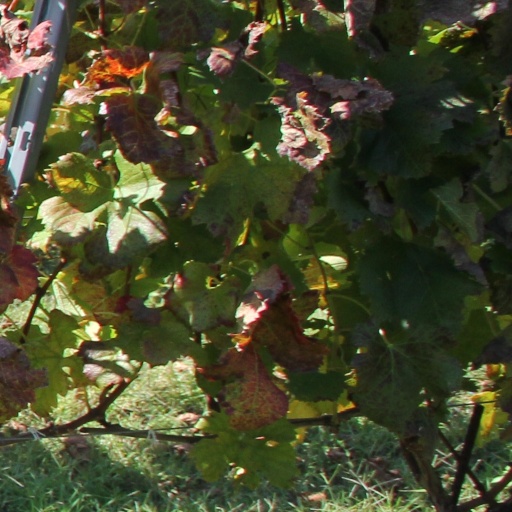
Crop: grape